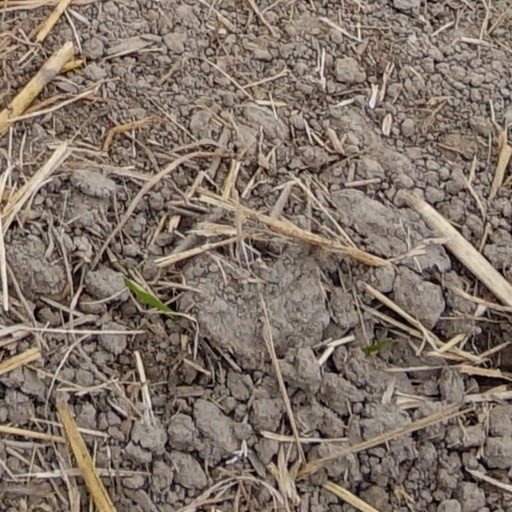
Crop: wheat